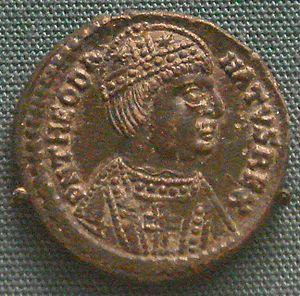
Théodat ou Theudahat, neveu de Théodoric le Grand par sa sœur Amalafrède, est roi des Ostrogoths de 534 à 536.